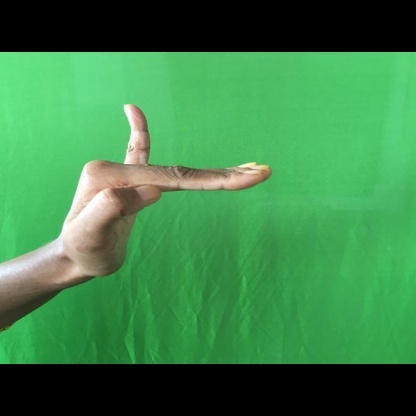
Mudra: Hamsapaksha